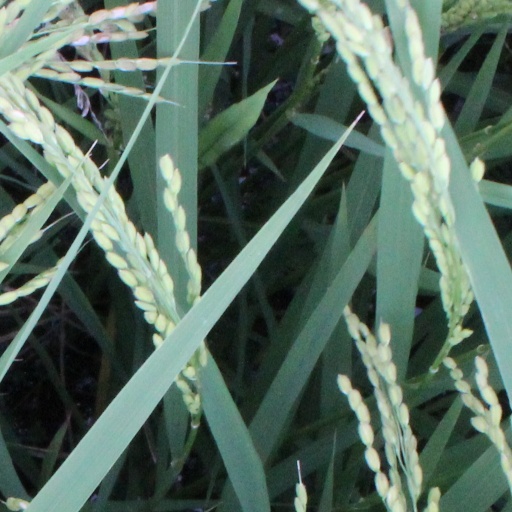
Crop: rice